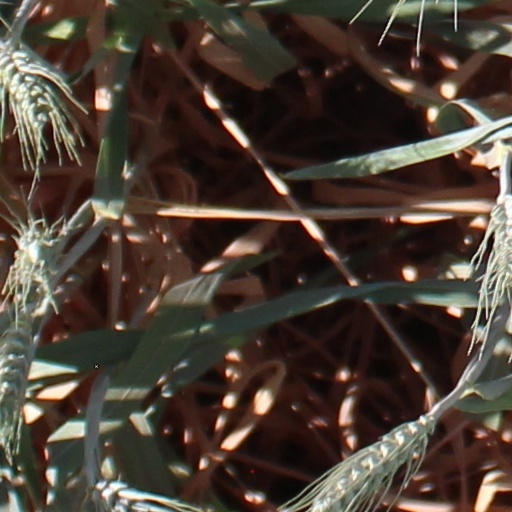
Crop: wheat